Fellows v. Blacksmith

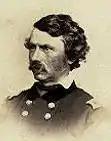
A photo of lawyer John H. Martindale

Lawyer John H. Martindale, of Verplank & Martindale, also represented Tonawanda Seneca plaintiffs in three other contemporary suits against the Land Company and its grantees: "People ex rel. Blacksmith v. Tracy" (N.Y. Sup. 1845); "People ex rel. Waldron v. Soper" (N.Y. 1852); and "New York ex rel. Cutler v. Dibble" (U.S. 1858). At the time, Martindale (the future New York Attorney General) was well known for litigating personal injury torts against railroads, especially New York Central Railroad.